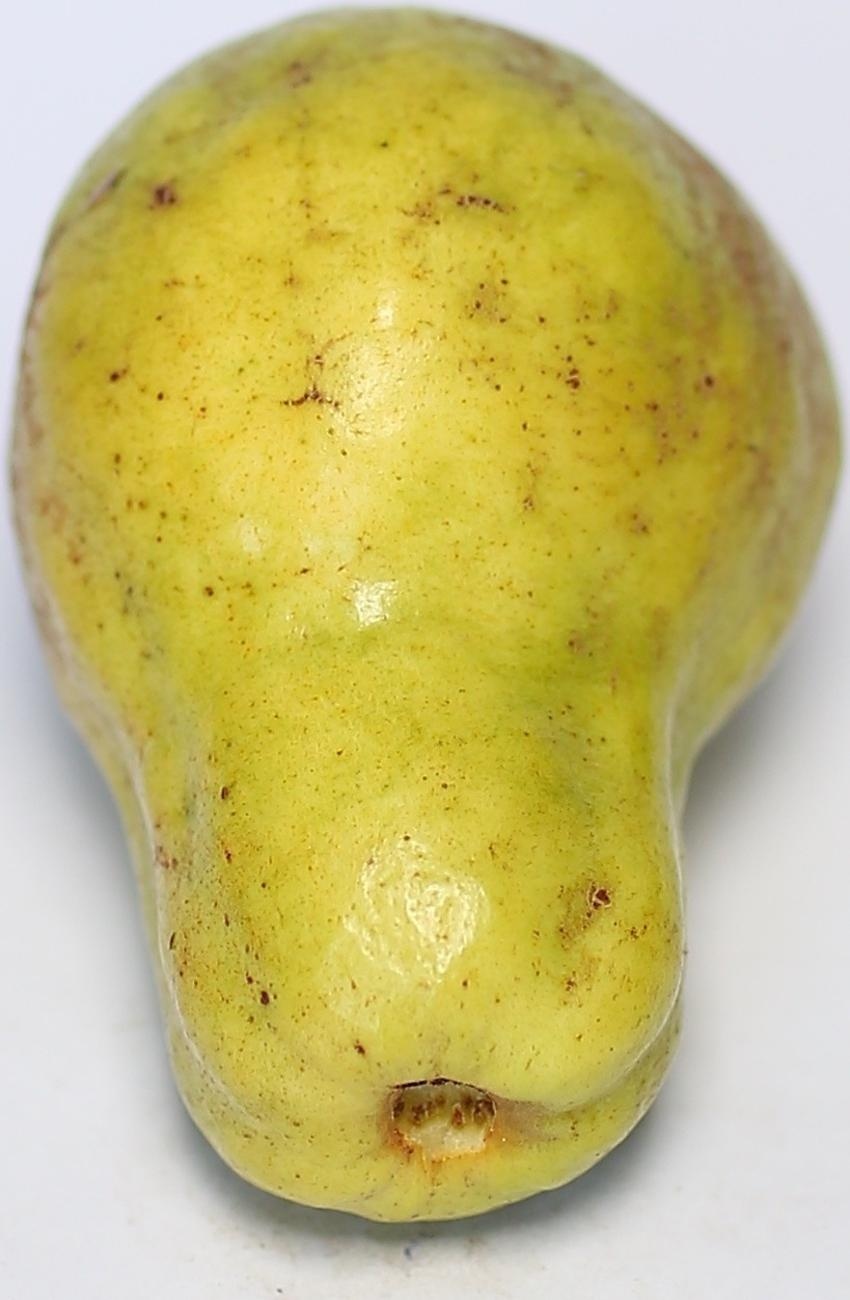
Maturity: ripe
Variety: local-sindhi